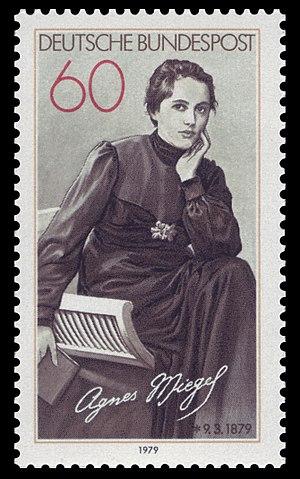
Agnes Miegel, née le 9 mars 1879 à Königsberg, est une écrivain, journaliste et poétesse allemand.